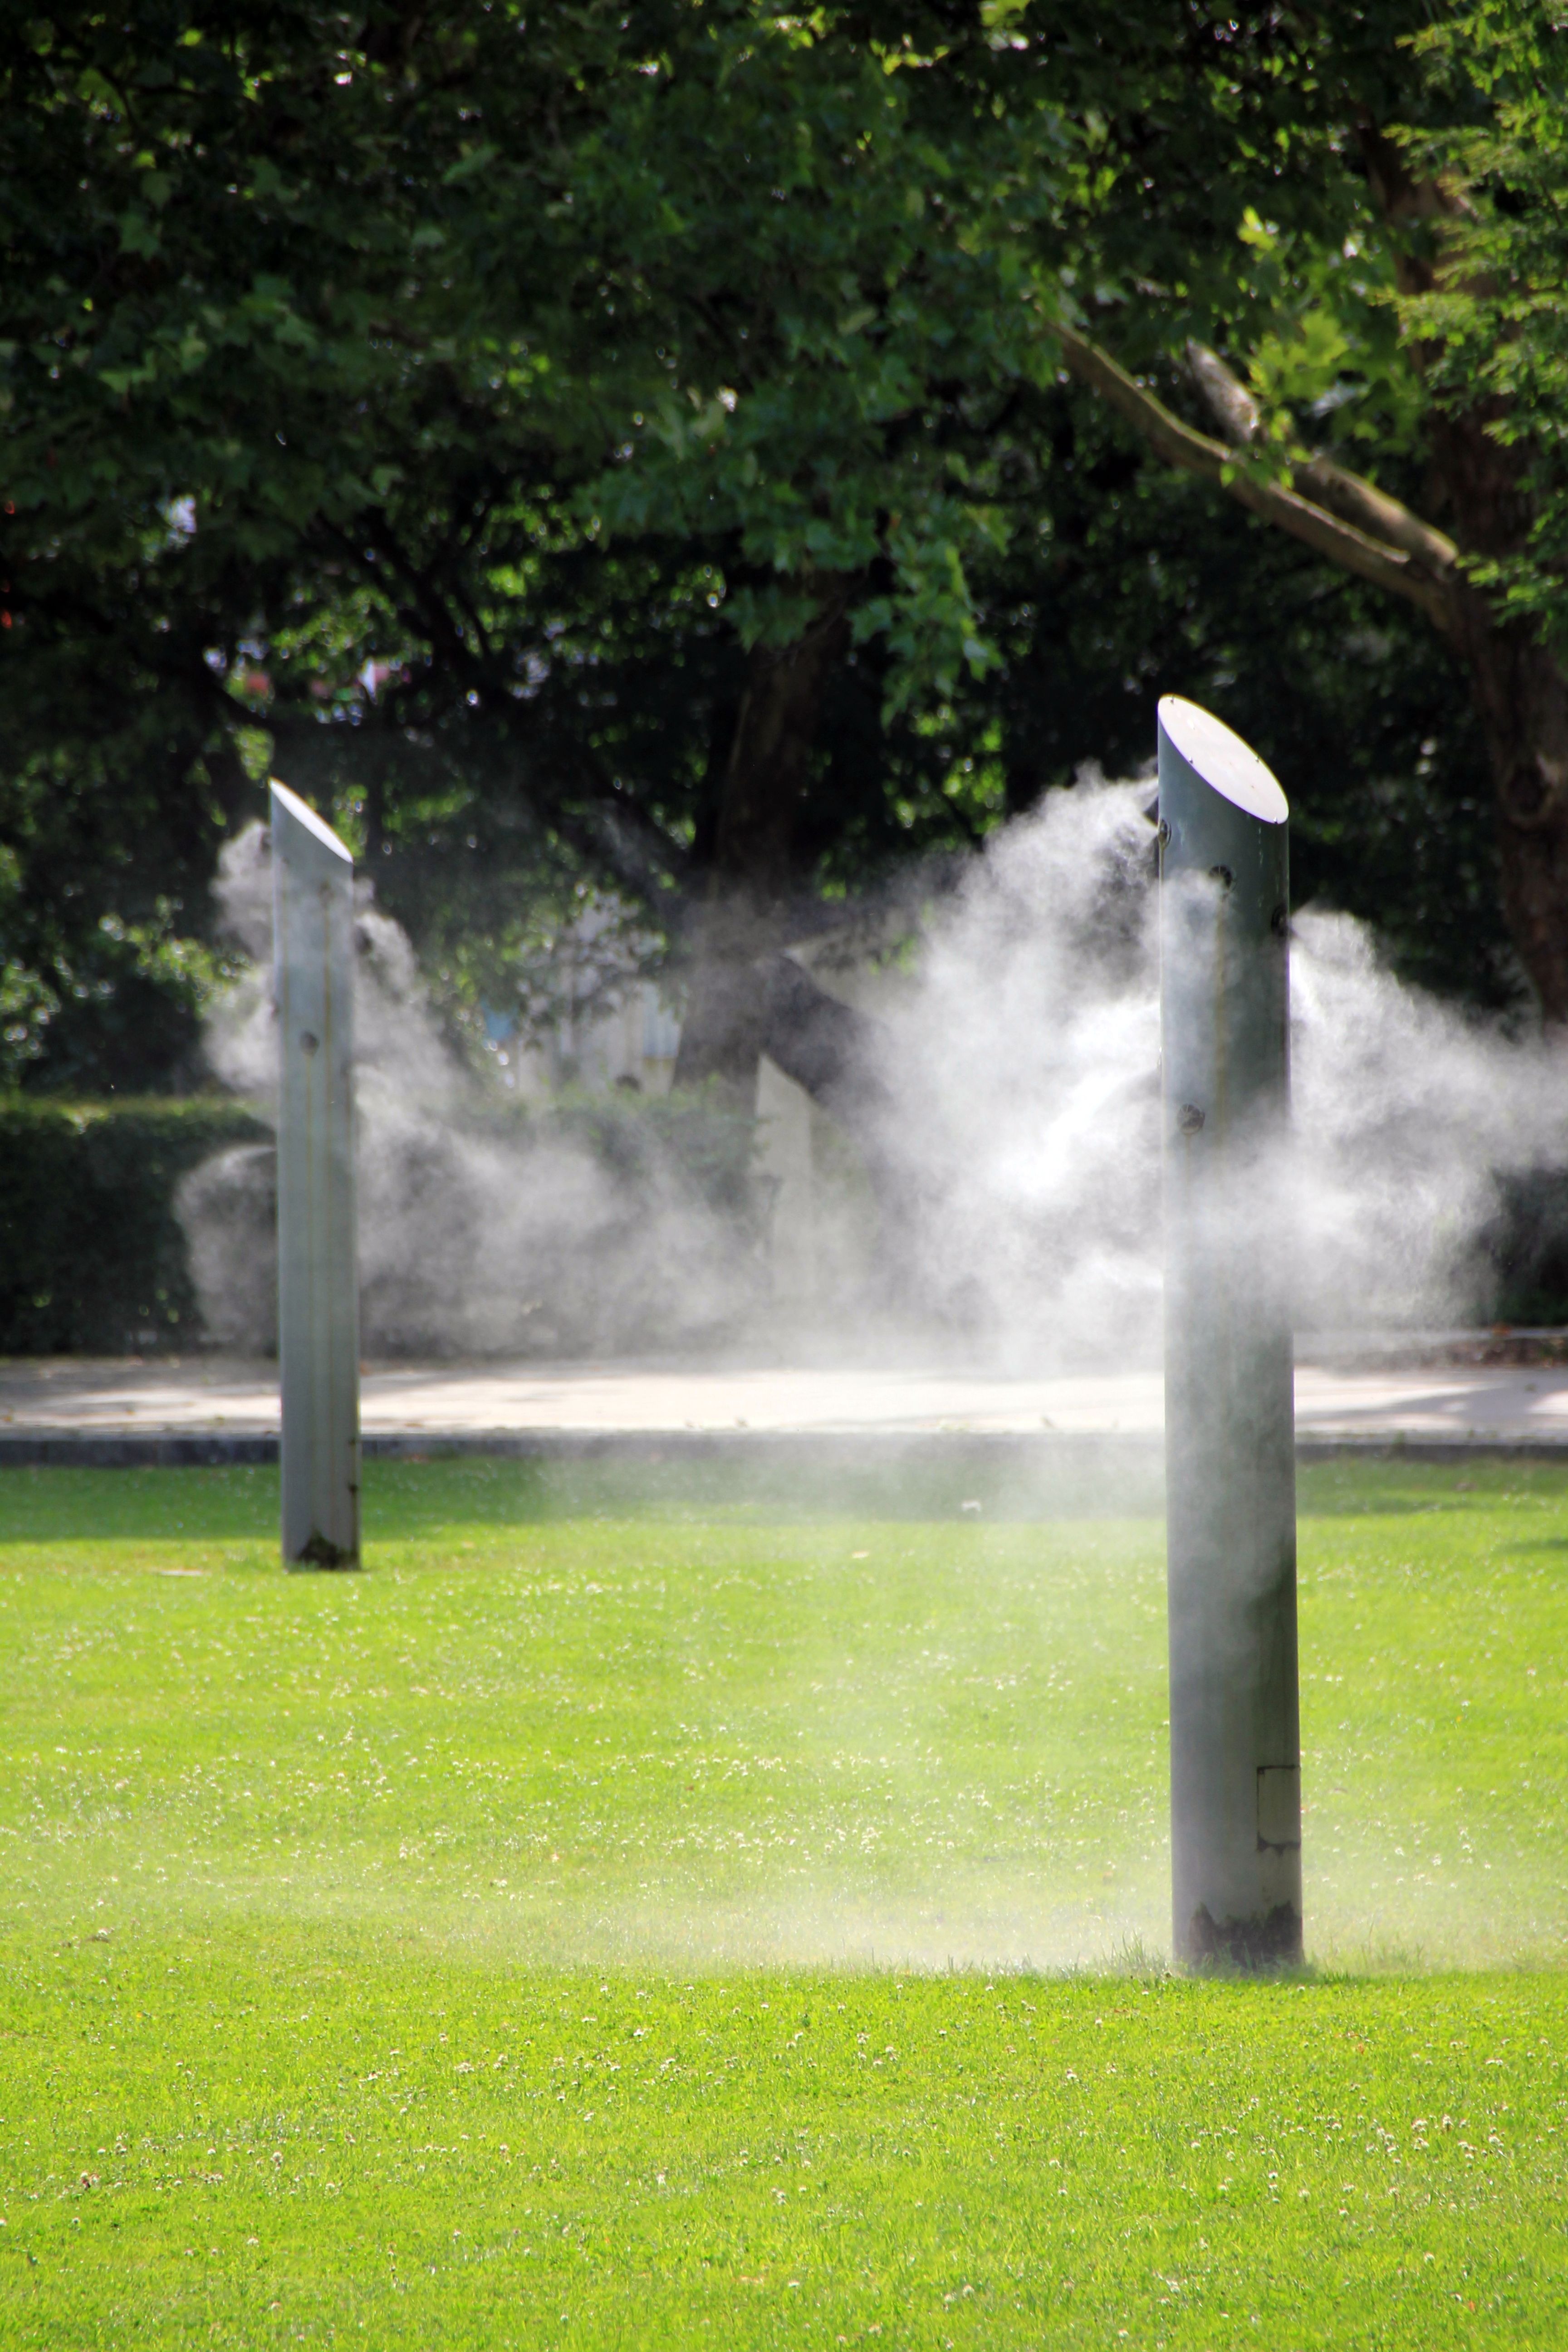
tree, water, grass, fog, lawn, sunlight, steam, green, park, memorial, fountain, rush, water feature